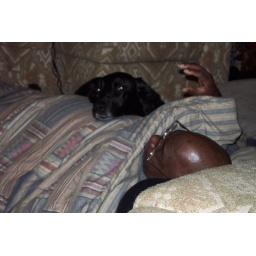
Taken in January 2005. Randy was resting on the livingroom floor watching TV with Emmett after a dialysis session.